Religion in Ecuador

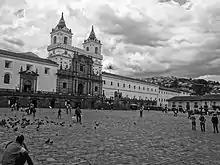
View of the Church of San Francisco in the Historic Center of Quito from the Plaza San Franciscopene

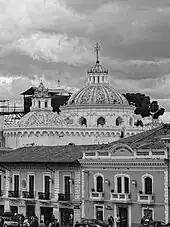
Dome roof of the La Compañía in Quito viewed from the Plaza San Francisco

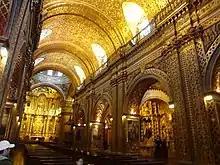
Gold leaf interior of the Church of the Society of Jesus, also referred to as - La Compañía - (Historic Center of Quito)

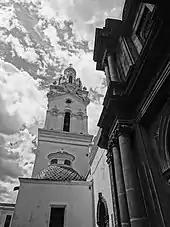
Metropolitan Cathedral of Quito

In Latin America, Protestants are most often called Evangelicals (Evangelicos). Ecuador has now about 11% of the population calling itself Protestant. Most are Pentecostals, but many denominations are active.